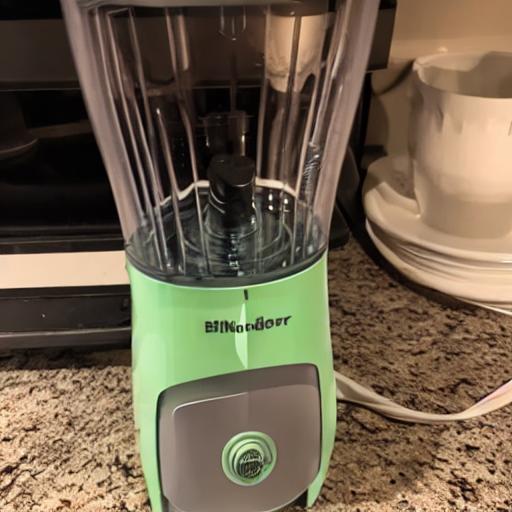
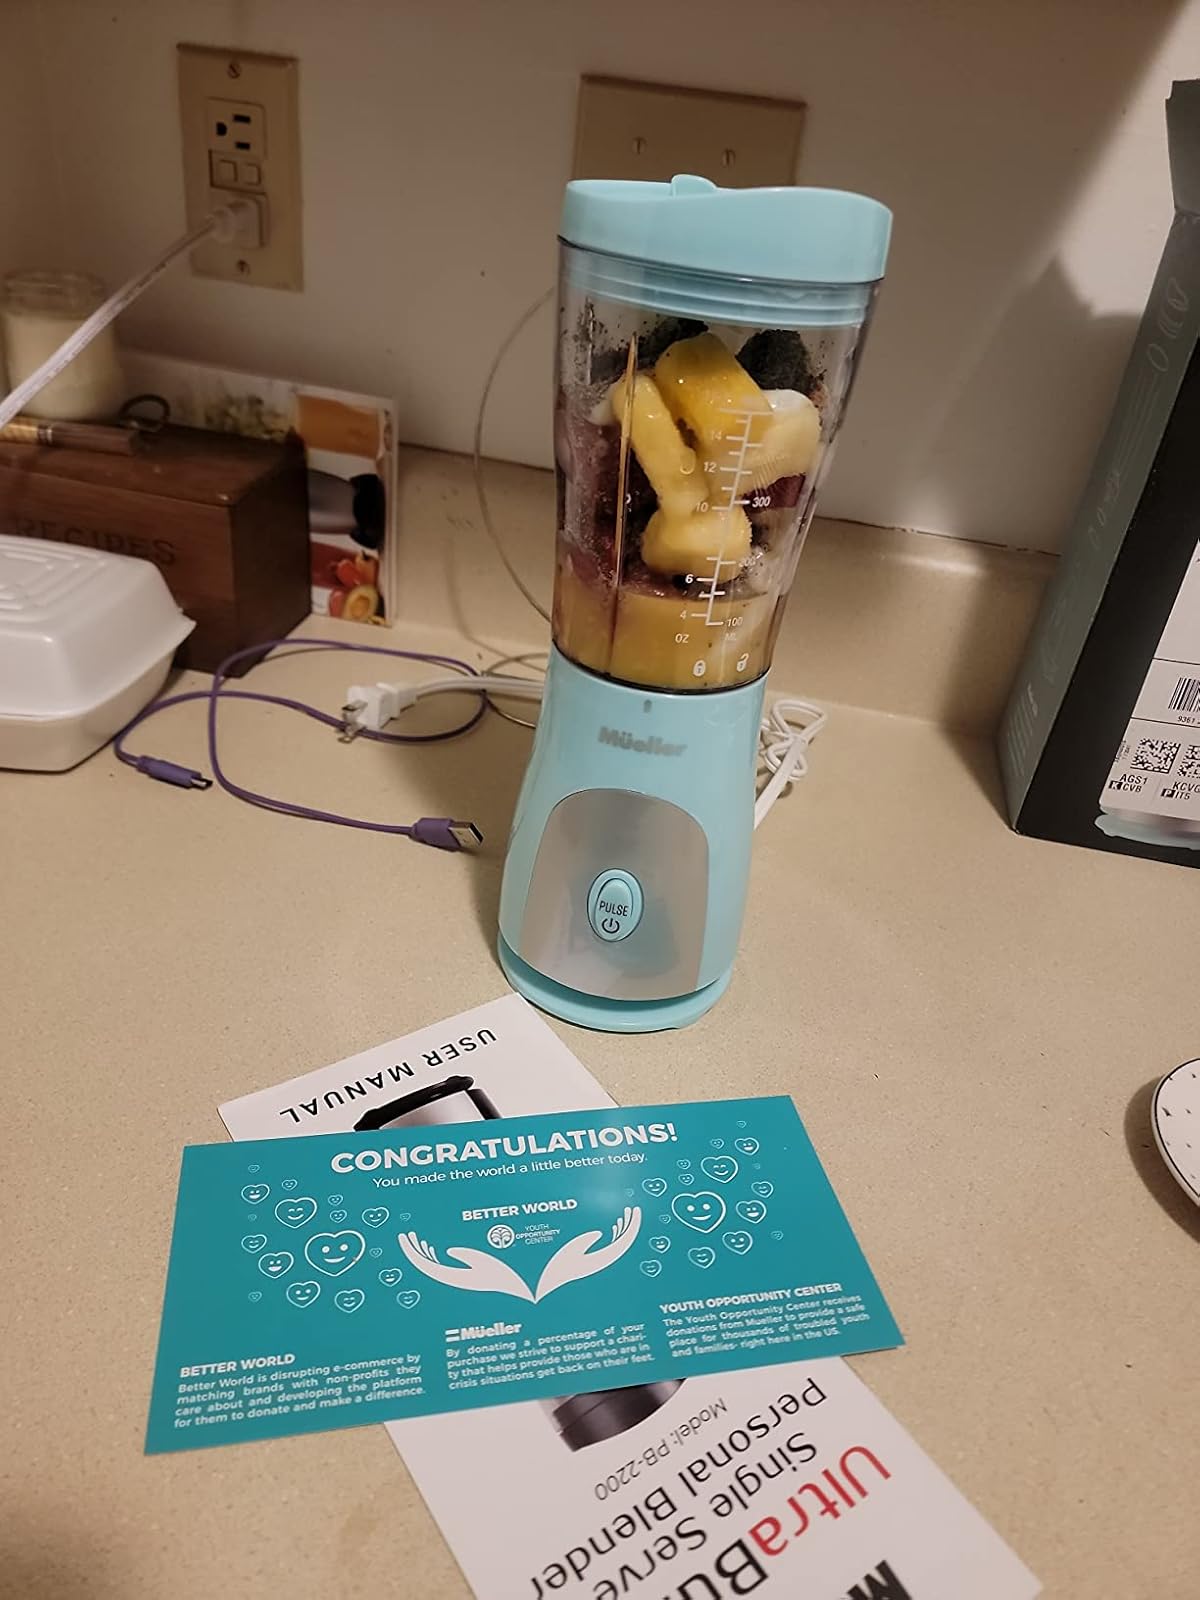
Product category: items_blender
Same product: no